Scott Earl

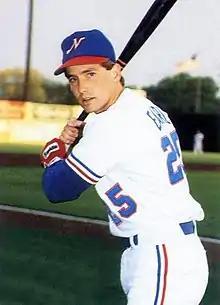
Earl with the Nashville Sounds in 1988

William Scott Earl (born September 18, 1960) is a retired Major League Baseball second baseman. He was raised in North Vernon, IN and graduated from Jennings County High School. He played during one season at the major league level for the Detroit Tigers. He was drafted by the Tigers in the 14th round of the 1981 amateur draft. Earl played his first professional season with their Bristol Tigers in , and split his last season between their Triple-A club, the Toledo Mud Hens and the New York Yankees' Columbus Clippers, in .